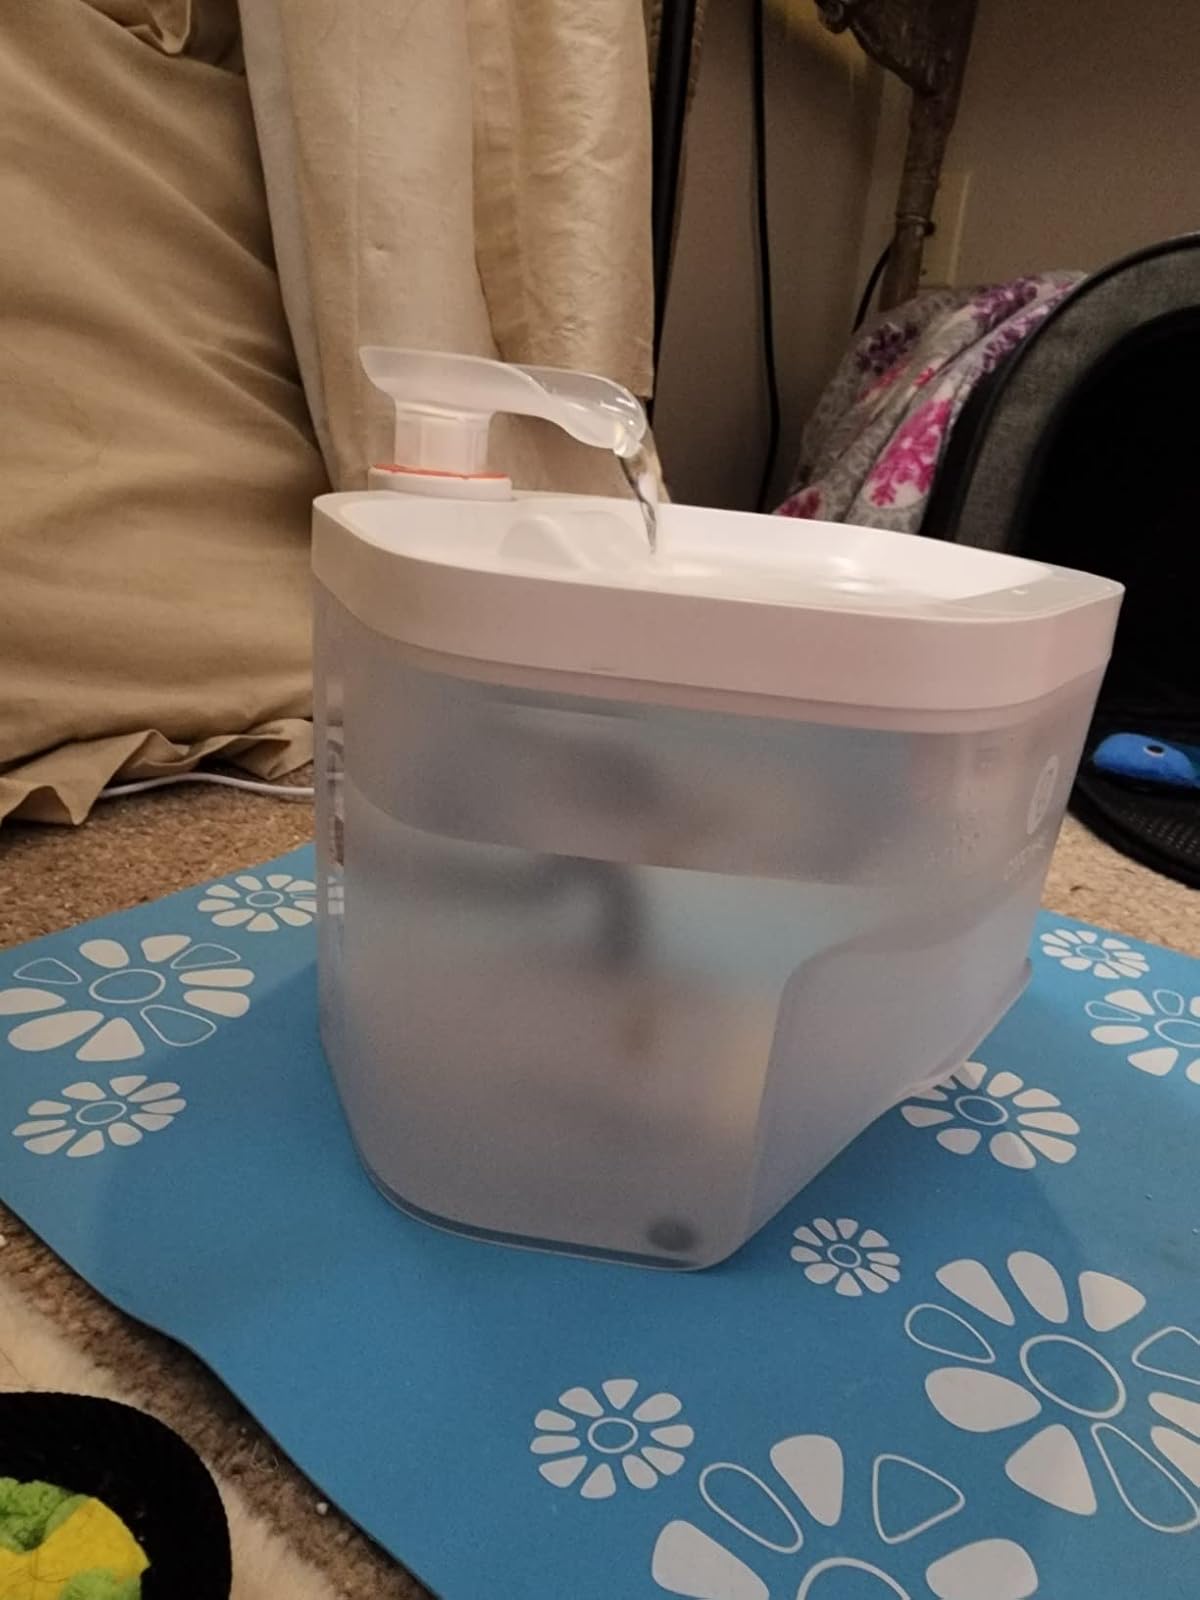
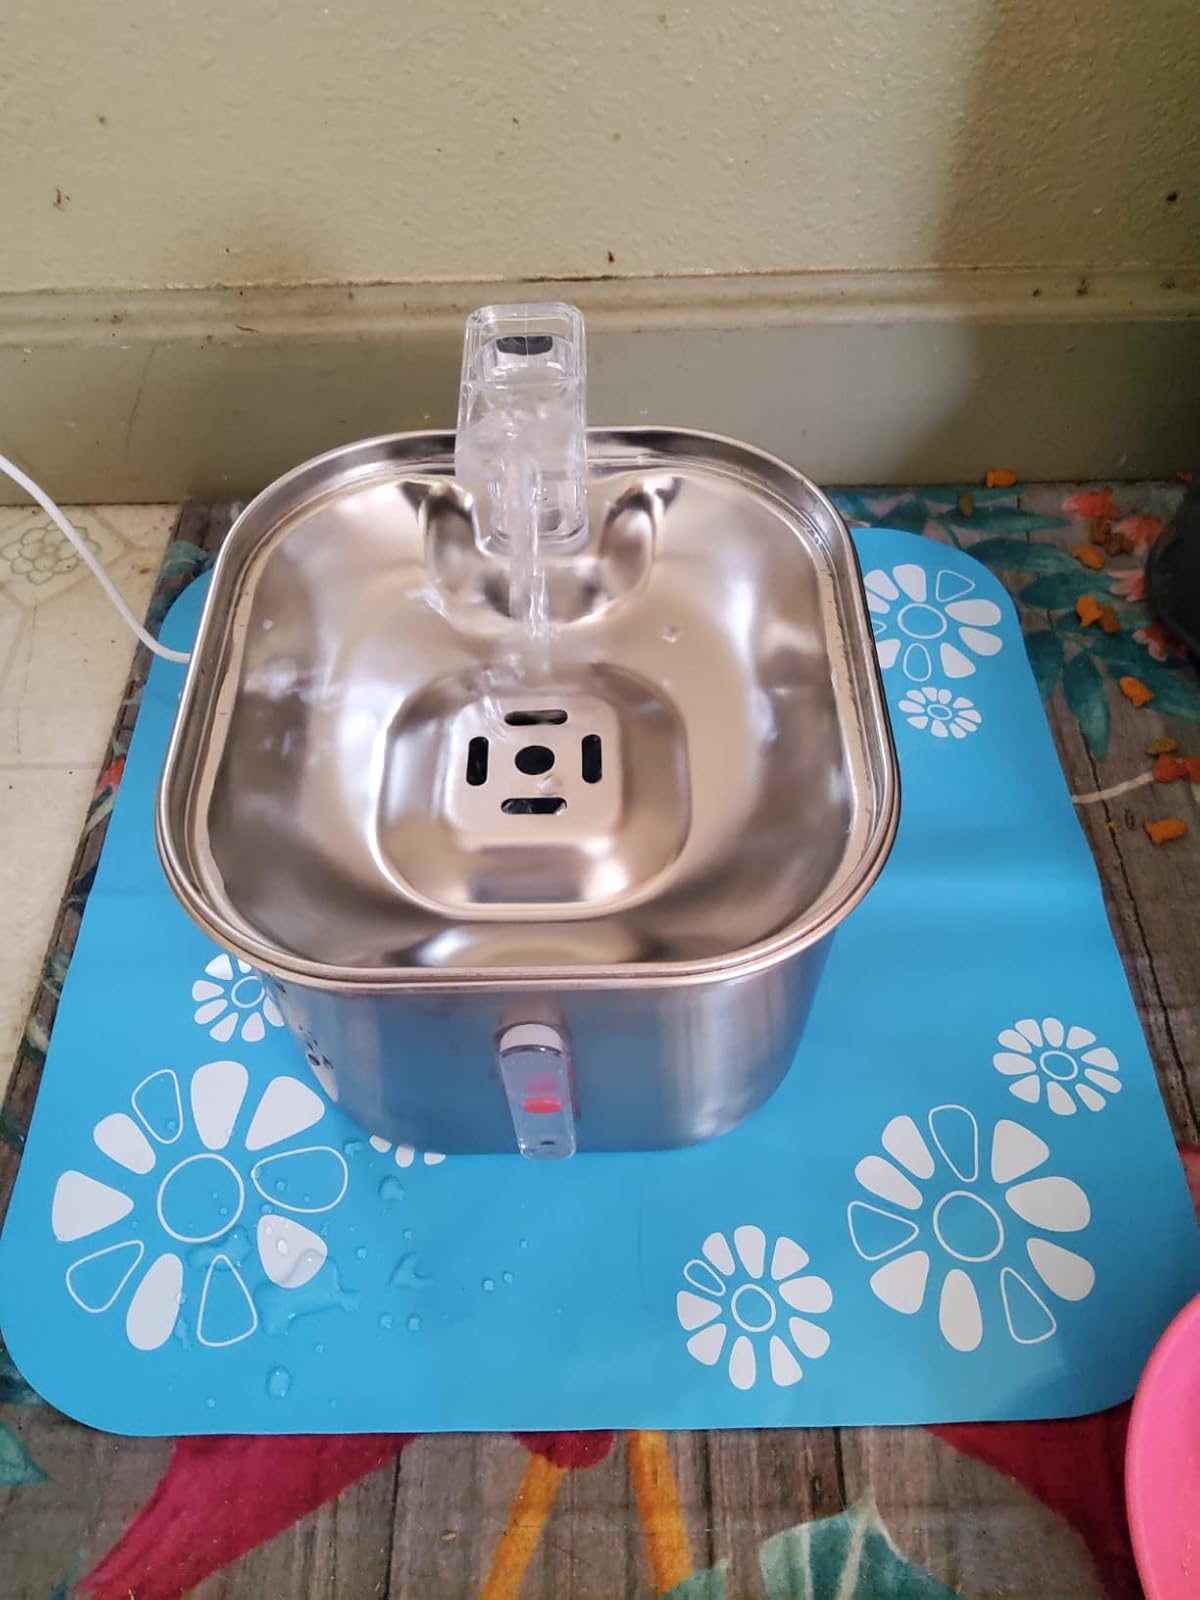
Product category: items_bowl
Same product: no